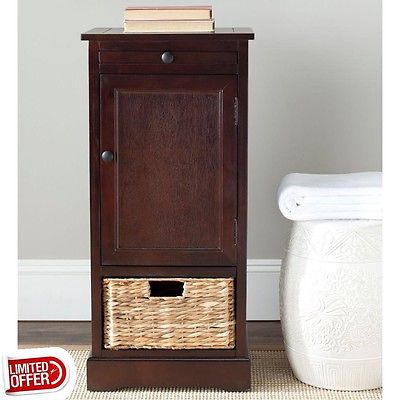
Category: cabinet